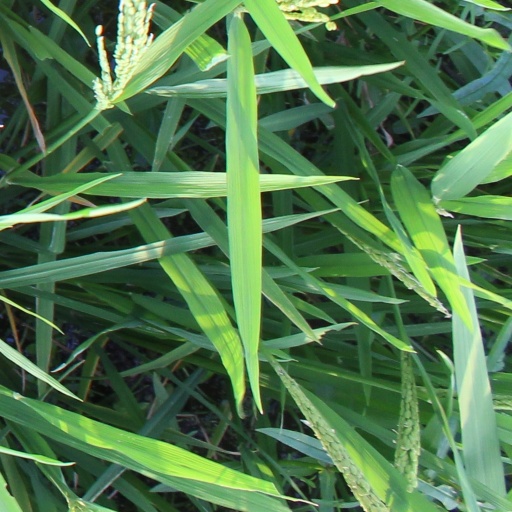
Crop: rice